Pusztaföldvár

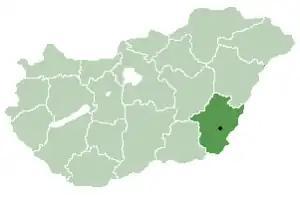
Location of Békés County in Hungary

Pusztaföldvár is a village in Békés County, in the Southern Great Plain region of south-east Hungary. In 2015, the village had a population of 1,662.